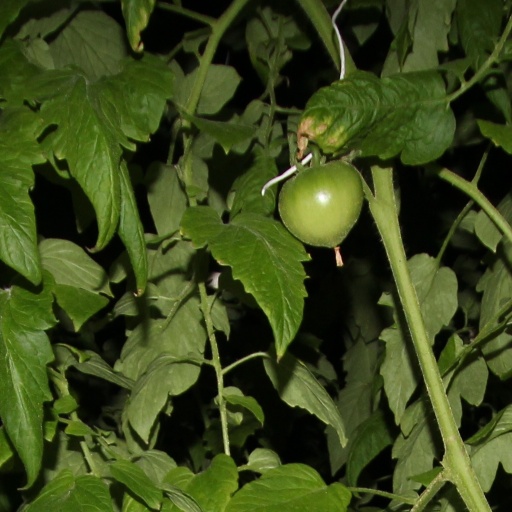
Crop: tomato